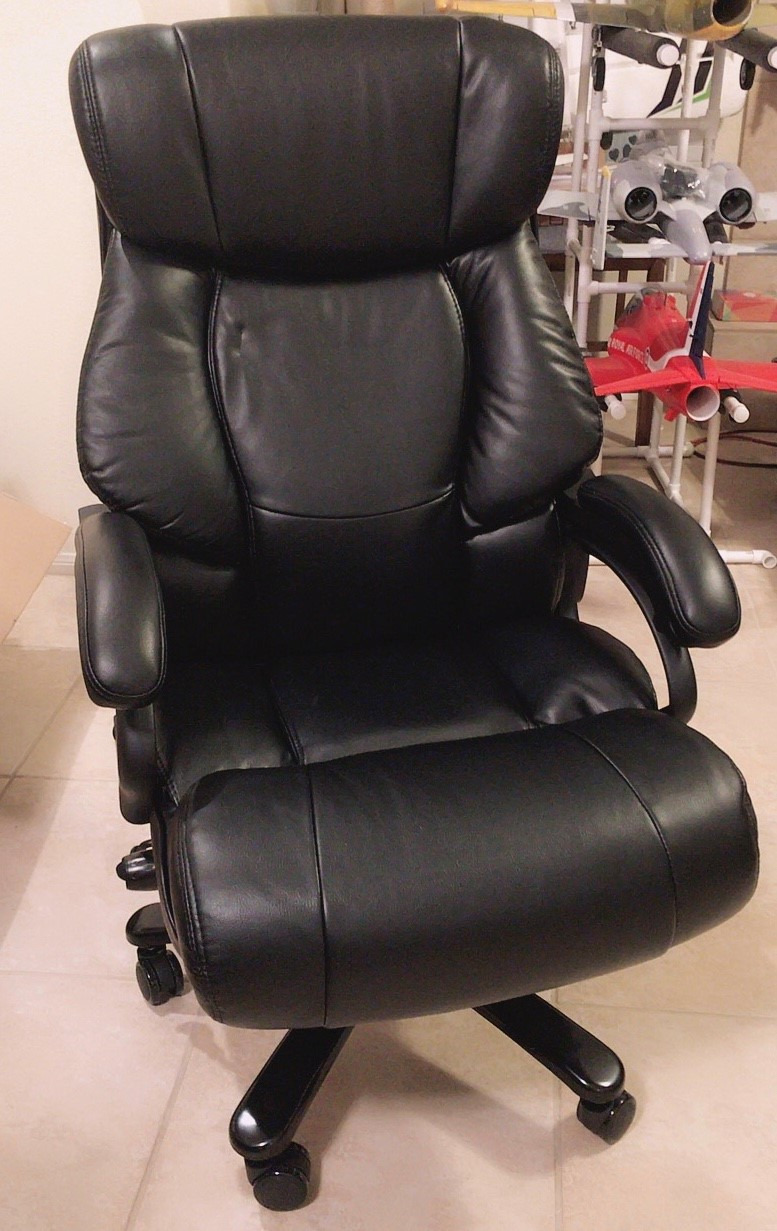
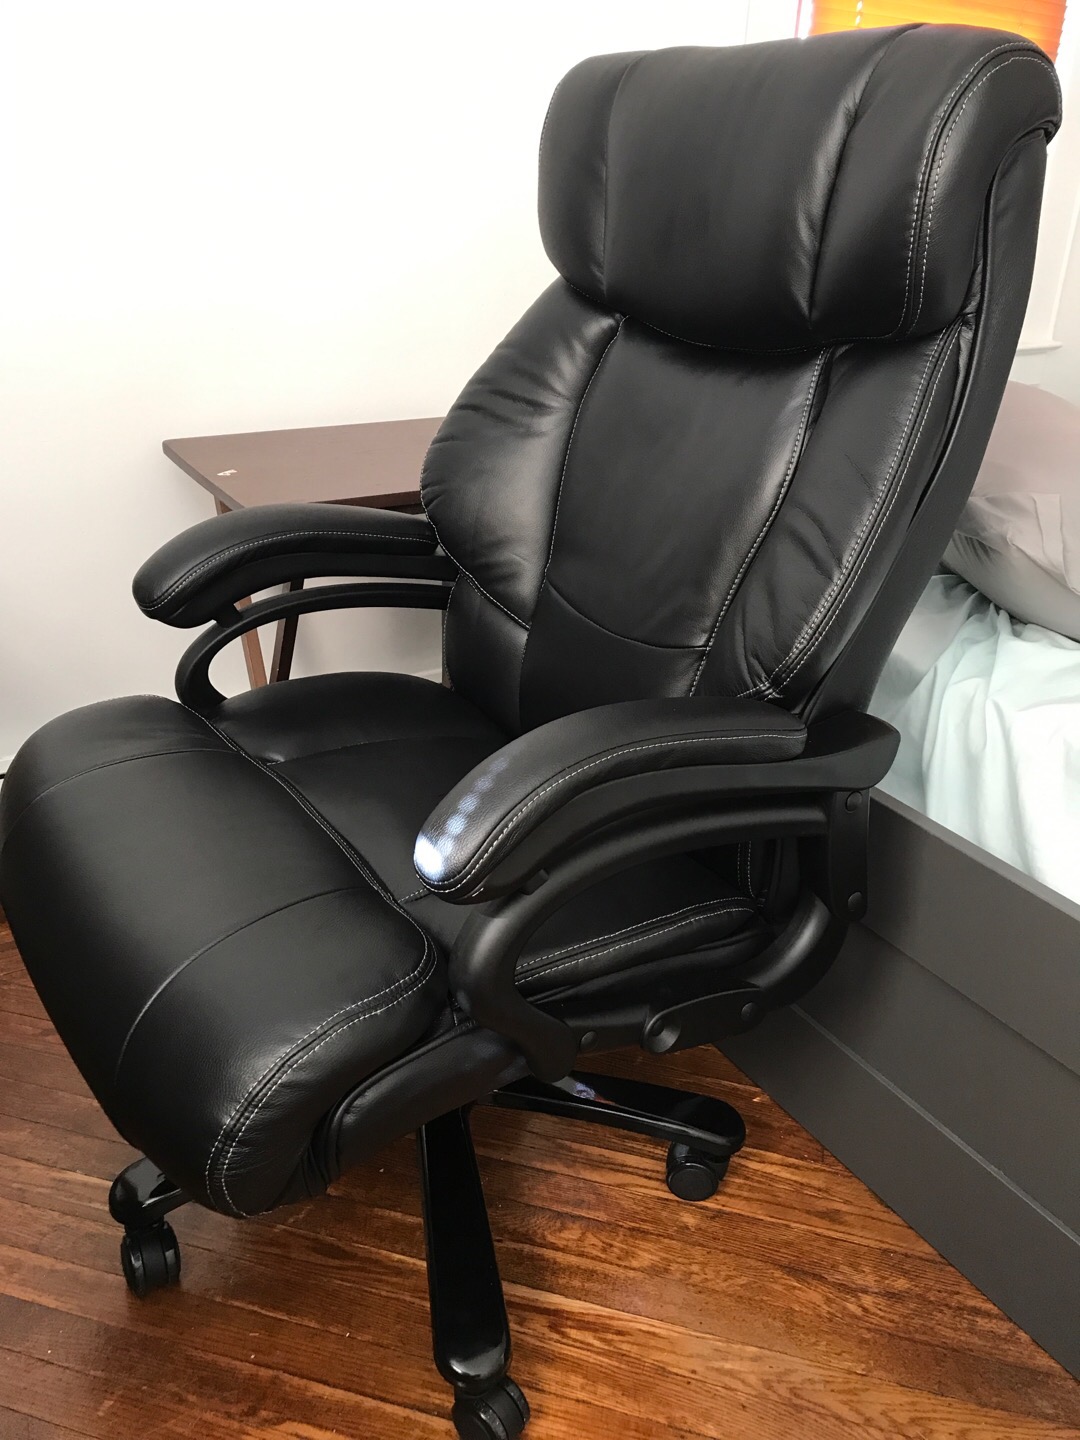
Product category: items_chair
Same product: yes